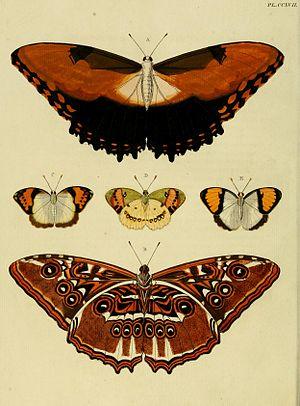
Morpho hecuba est une espèce d'insectes lépidoptères qui appartient à la famille des nymphalidés, sous-famille des Morphinae, à la tribu des Morphini et au genre Morpho.